Judgement 2023

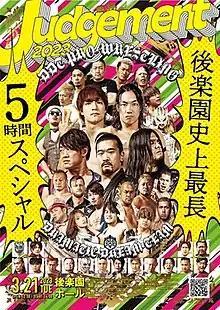
Promotional poster featuring various DDT wrestlers

was a professional wrestling event promoted by CyberFight's DDT Pro-Wrestling (DDT). It took place on March 21, 2023, in Tokyo, Japan, at the Korakuen Hall. It was the 27th event under the Judgement name and the 11th to take place at the Korakuen Hall. The event aired domestically on and globally on CyberFight's video-on-demand service Wrestle Universe.